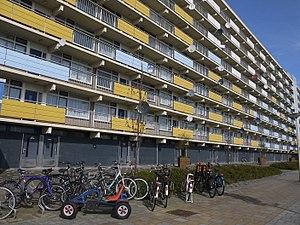
Noussair Mazraoui, né le 14 novembre 1997 à Leiderdorp aux Pays-Bas, est un footballeur international marocain évoluant au poste d'arrière droit à l'Ajax Amsterdam en Eredivisie.